Eurasian Land Bridge

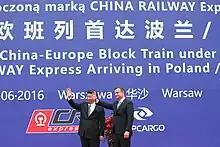
China's President Xi Jinping and Poland's President Andrzej Duda during the inauguration of the China Railway Express in Warsaw, Poland

The transportation authorities in another industrial center of central China, Wuhan, plan to organize regular runs of direct freight train between Wuhan and European destinations (Czech Republic, Poland, Germany) starting in April 2014. Plans call for the service starting from 1–2 trains per month in April–June 2014, gradually increasing the frequency to 1–2 trains per week in 2015. A new customs facility is under construction in Wuhan's Wujiashan (吴家山) industrial area; after its planned opening in October 2015, exports from the Wuhan region will be able to clear Chinese customs there, instead of Alashankou.